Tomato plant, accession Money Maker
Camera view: vertical (180 deg); turntable rotation: 240 degrees
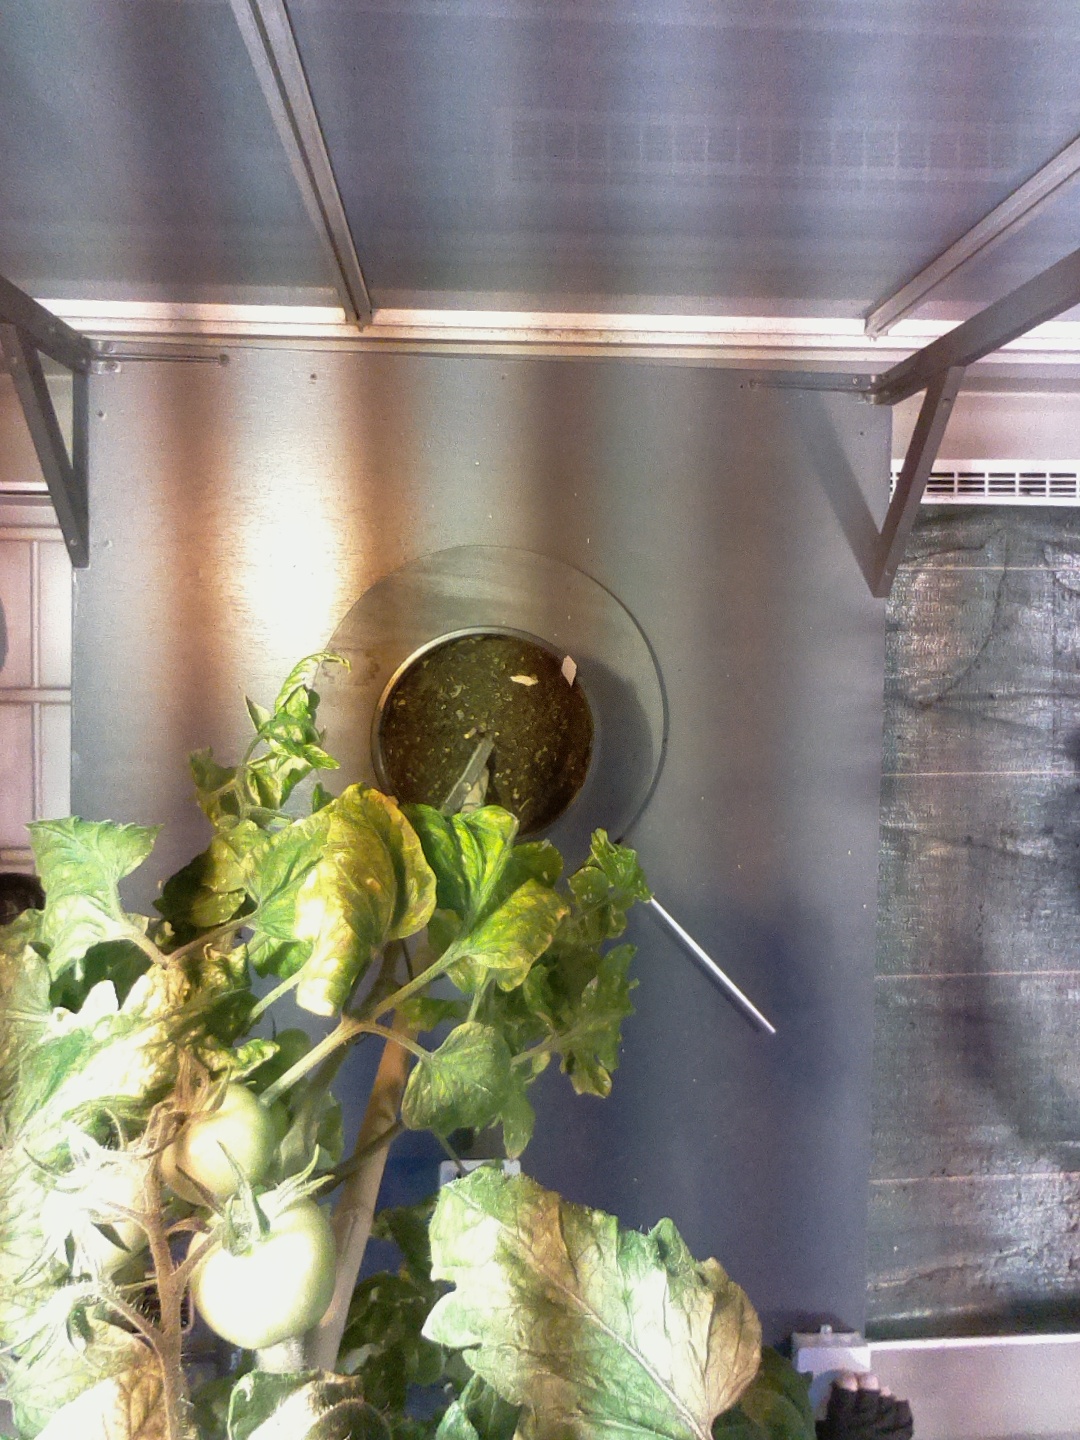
BBCH growth stage 76: 60%-70% of final fruit size